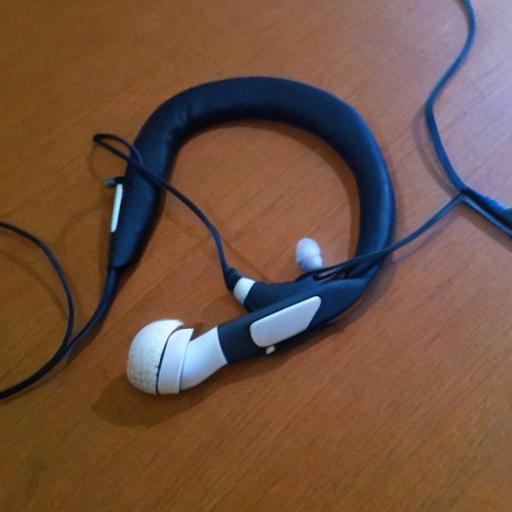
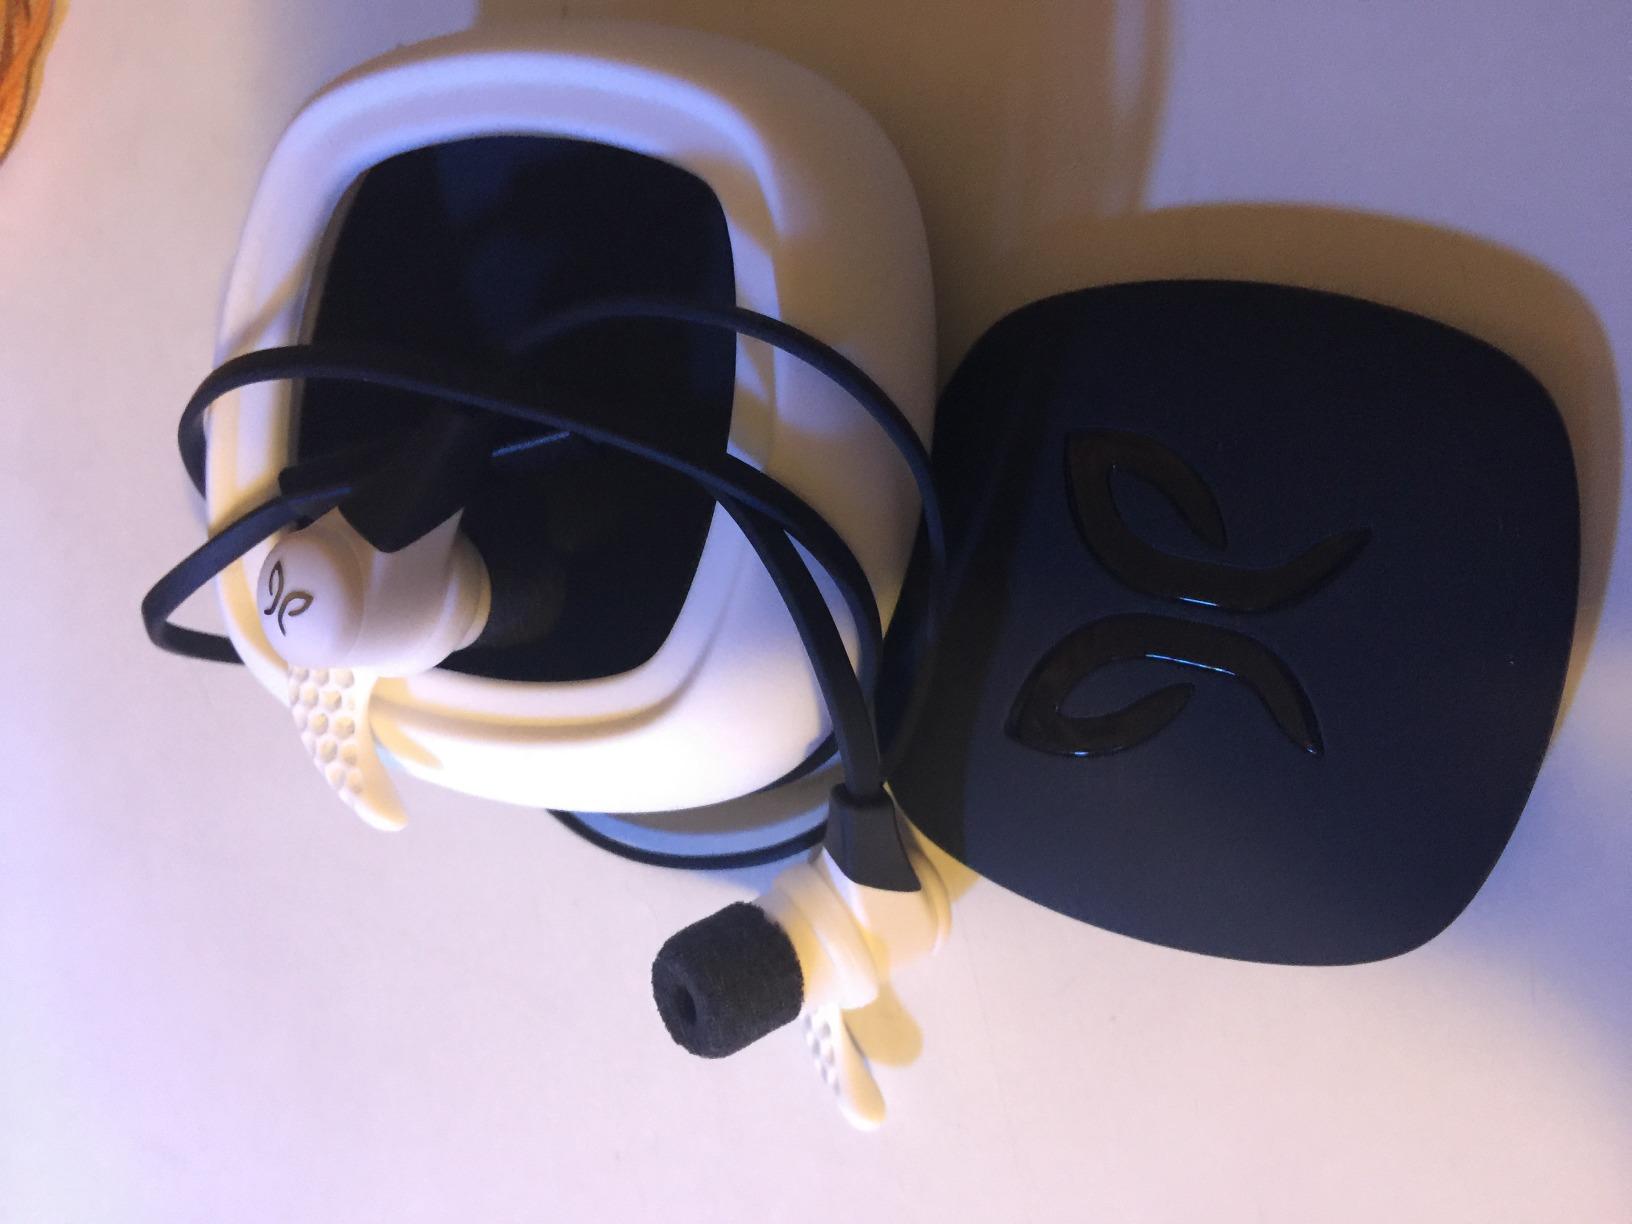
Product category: headphones
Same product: no